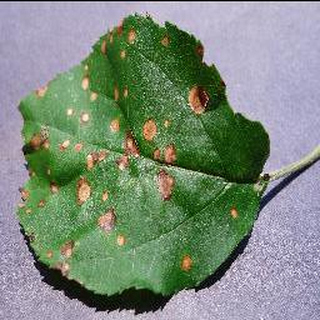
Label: apple_black_rot